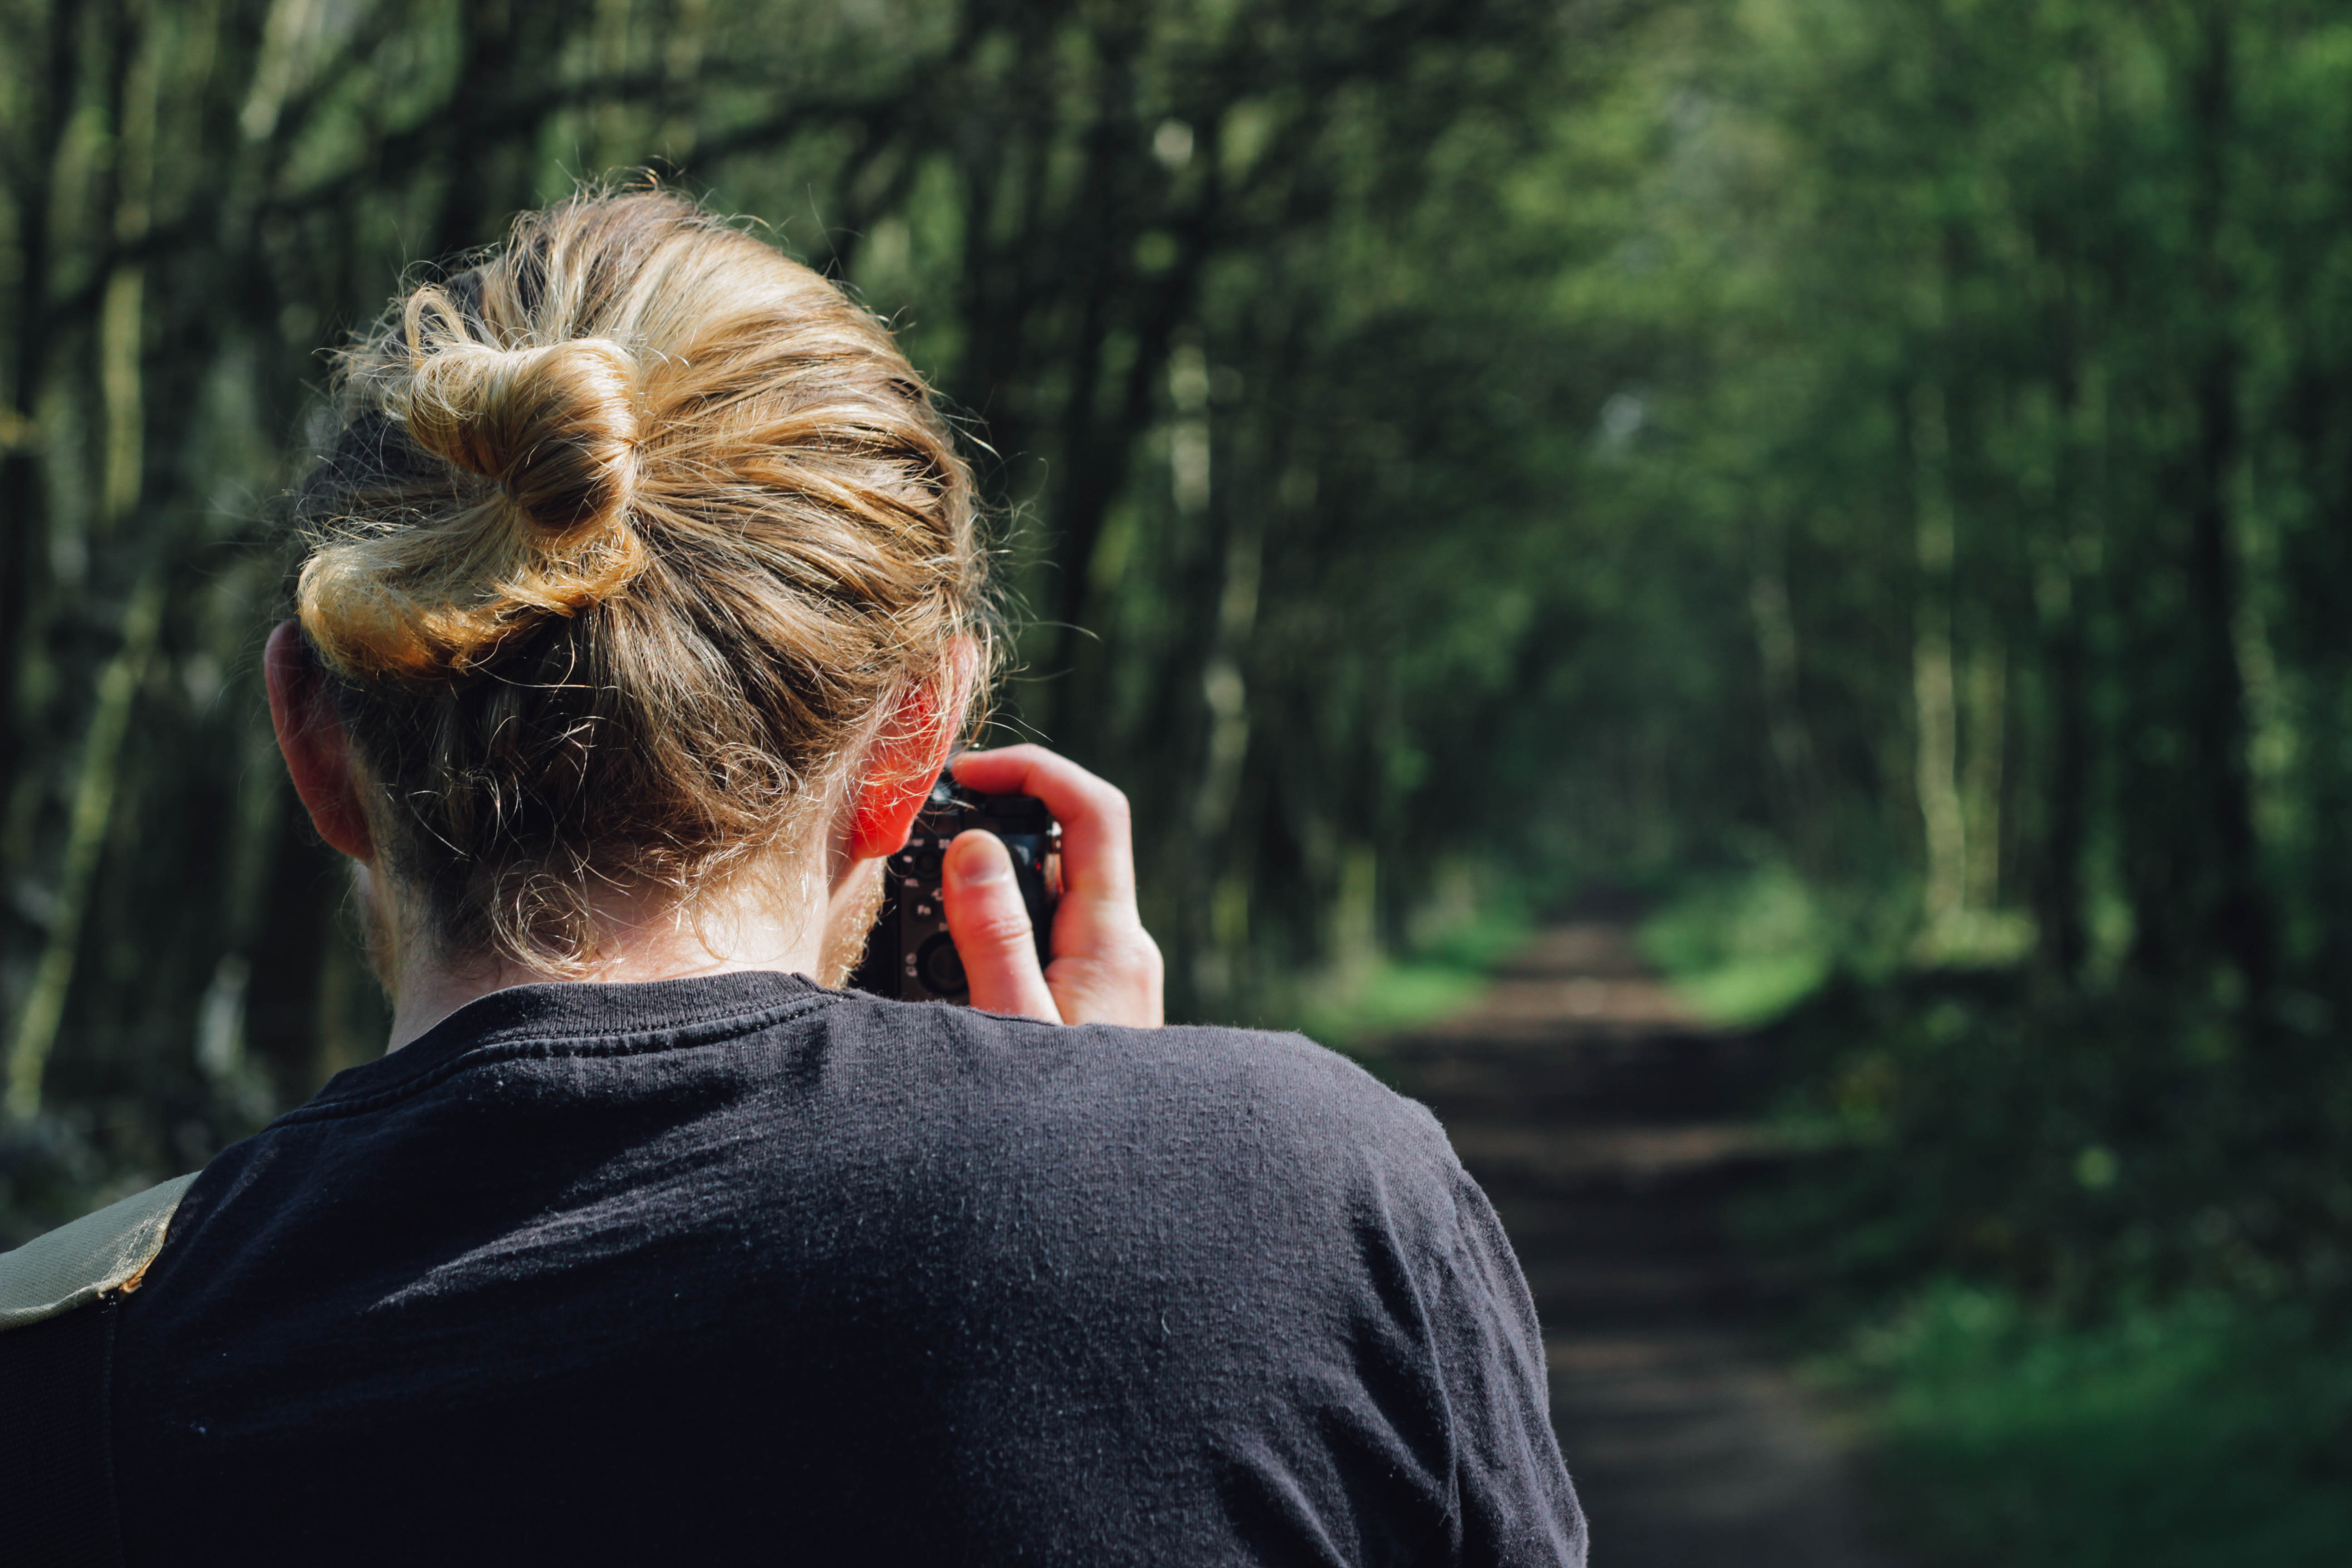
man, path, girl, woman, hair, photographer, portrait, taking photo, trees, outdoors, emotion, interaction